Tomás de Heres Airport

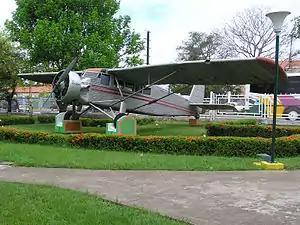
Jimmy Angel's airplane

Tomás de Heres Airport is an airport serving Ciudad Bolívar, the capital of the Bolívar state of Venezuela.